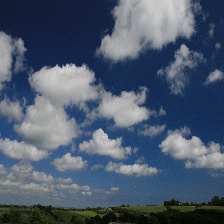
Cloud type: Cirrostratus